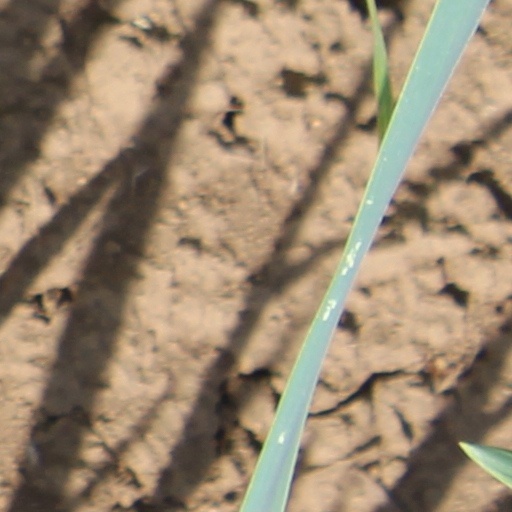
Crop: wheat